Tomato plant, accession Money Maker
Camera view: bottom (45 deg); turntable rotation: 30 degrees
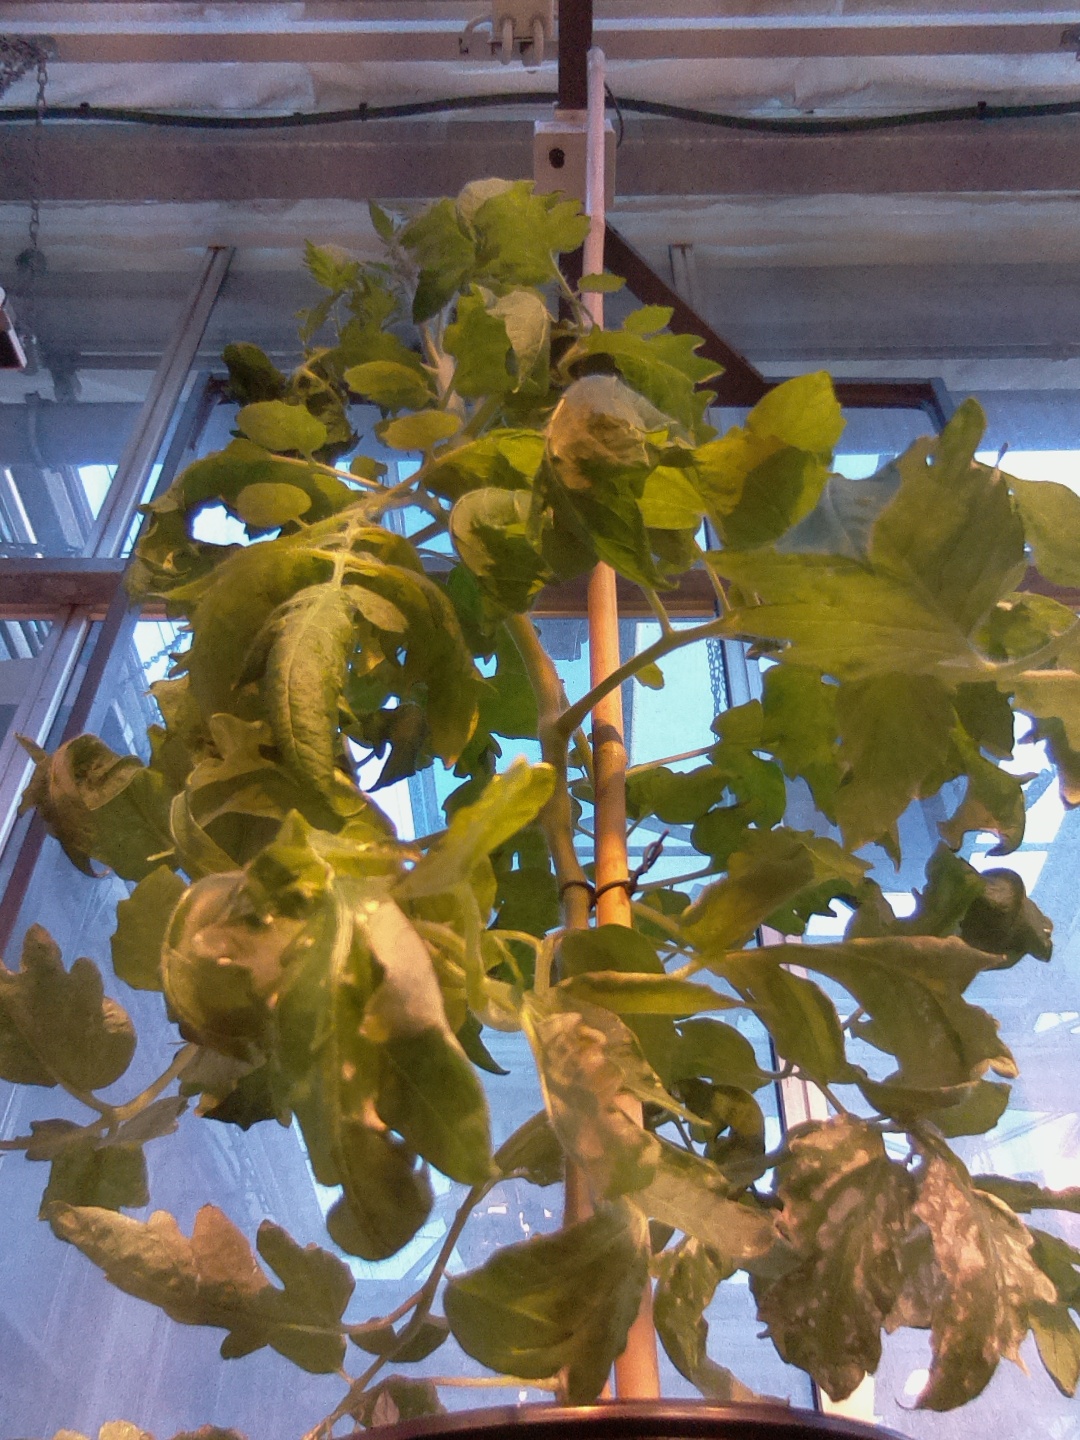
BBCH growth stage 68: Full flowering, 80%-90% of flowers open, more petals falling